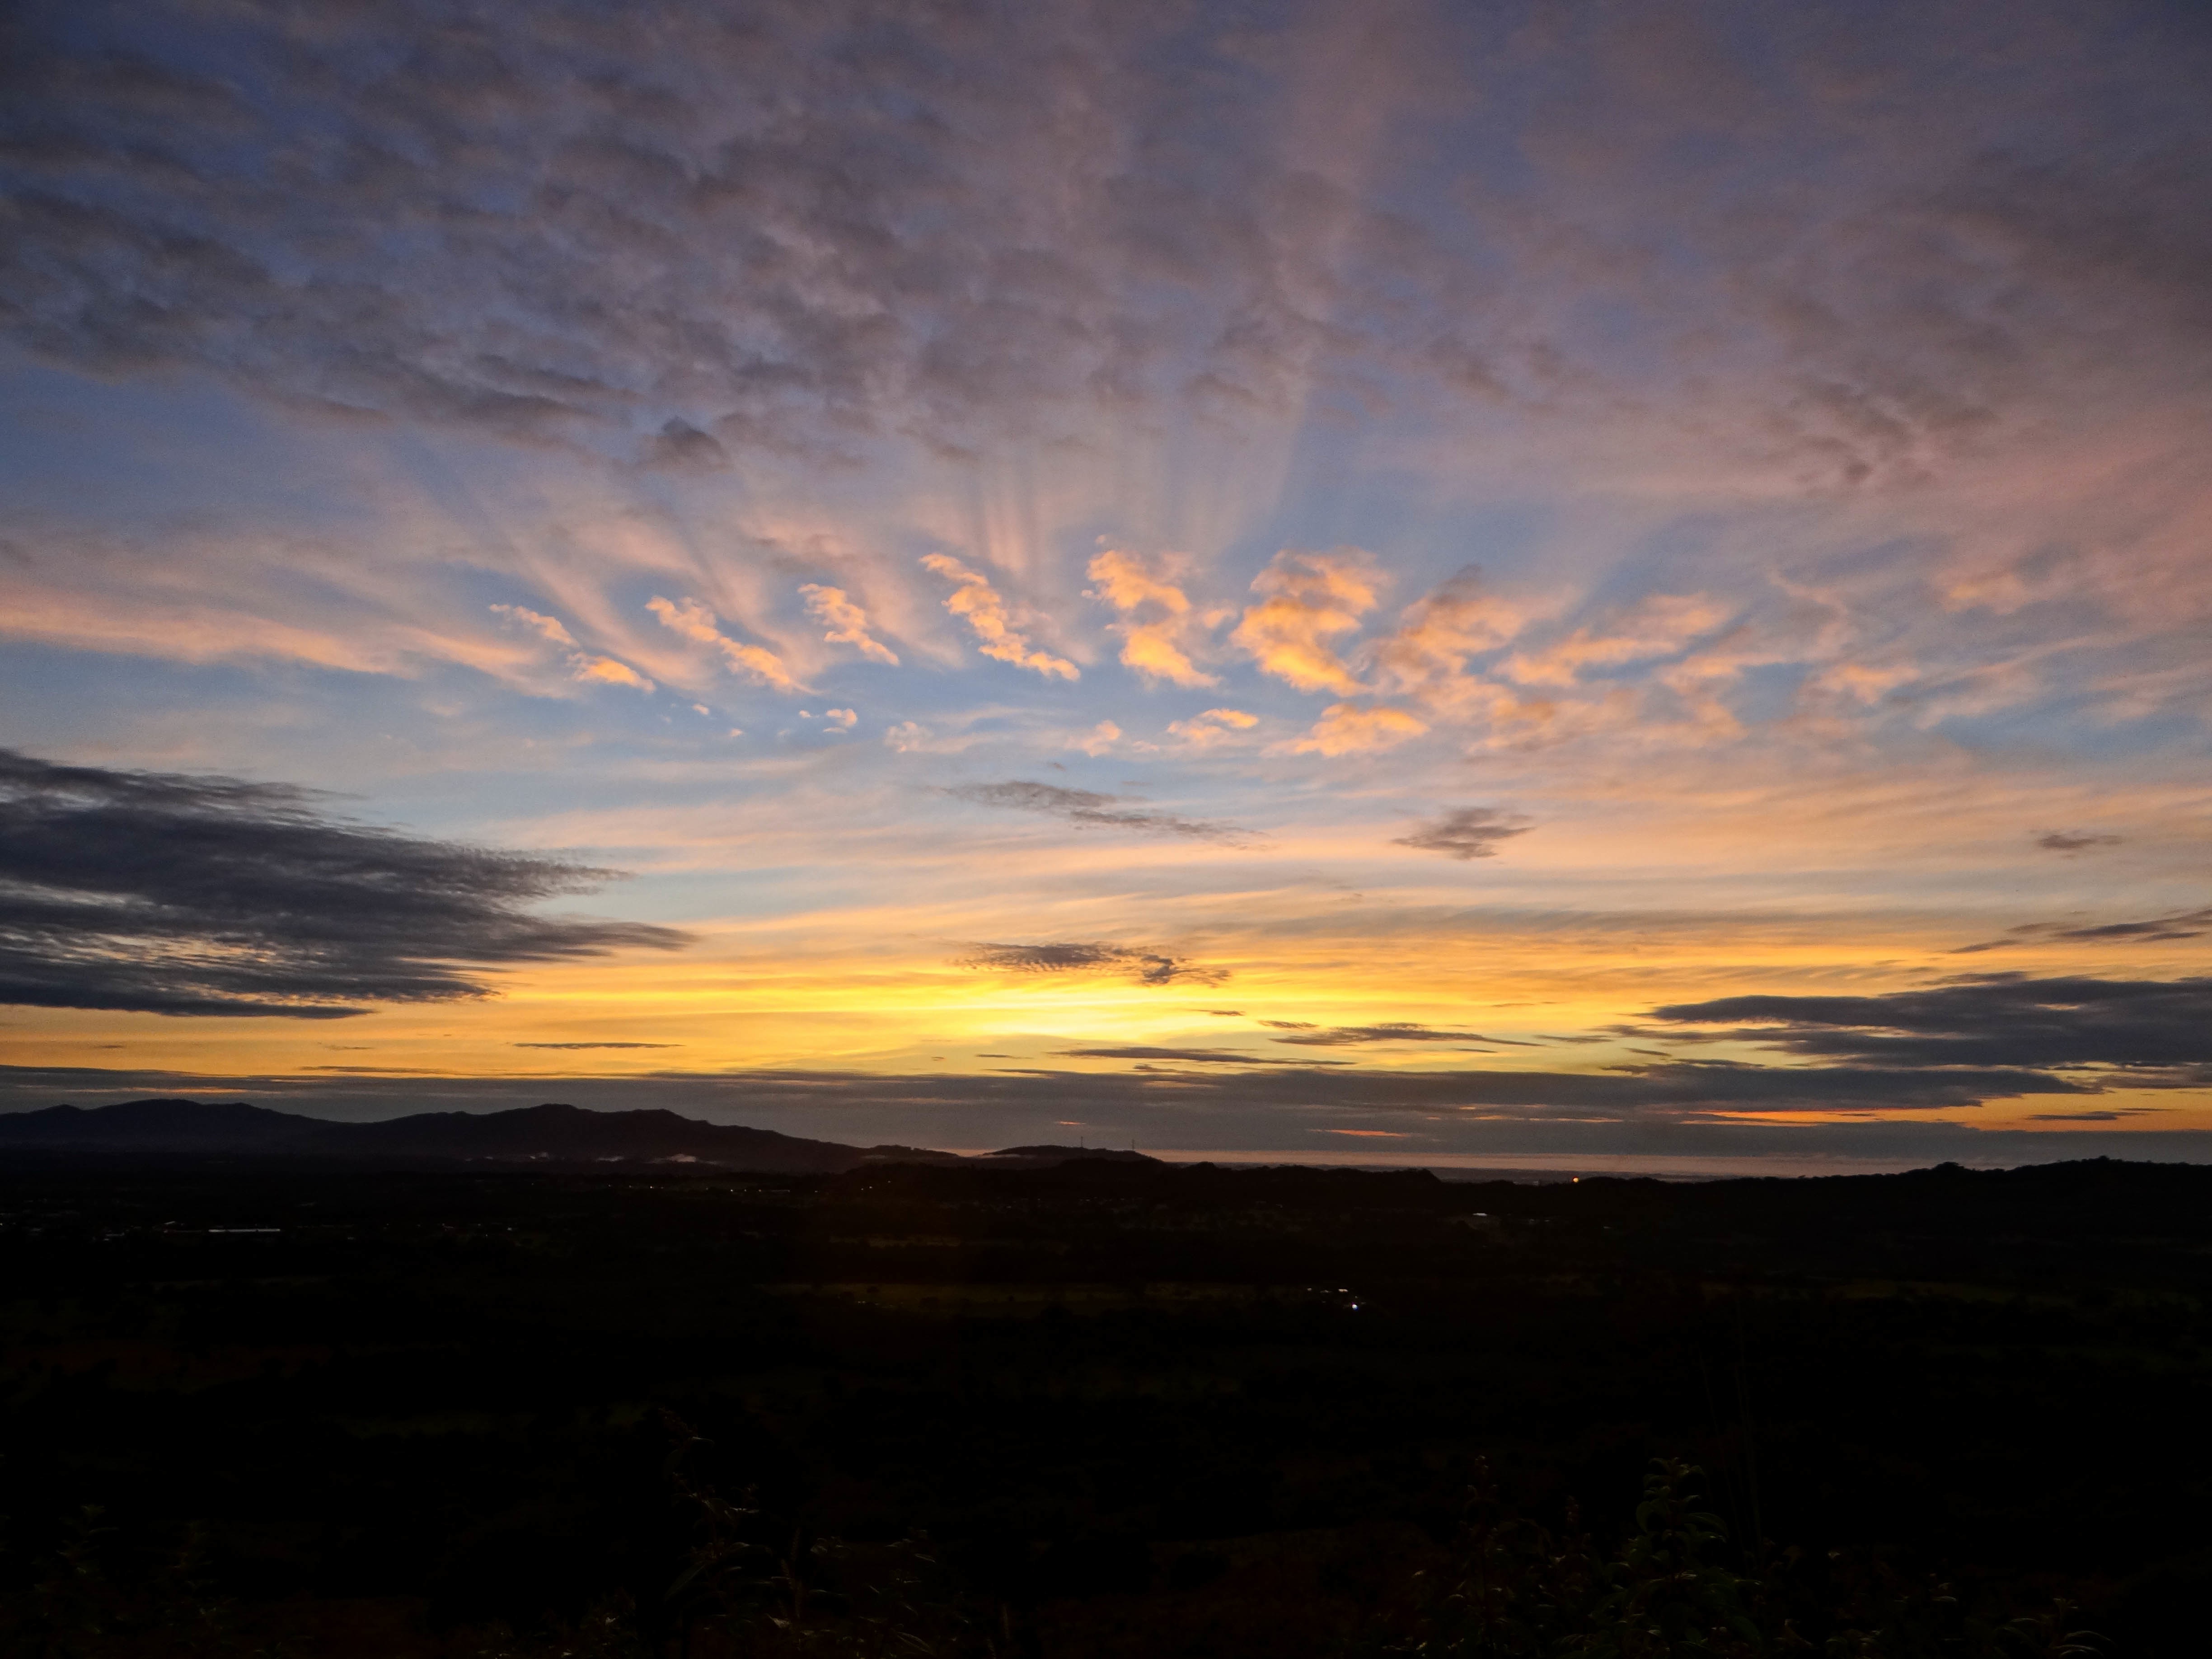
horizon, cloud, sky, sunrise, sunset, prairie, sunlight, morning, dawn, atmosphere, dusk, evening, plain, afterglow, red sky at morning